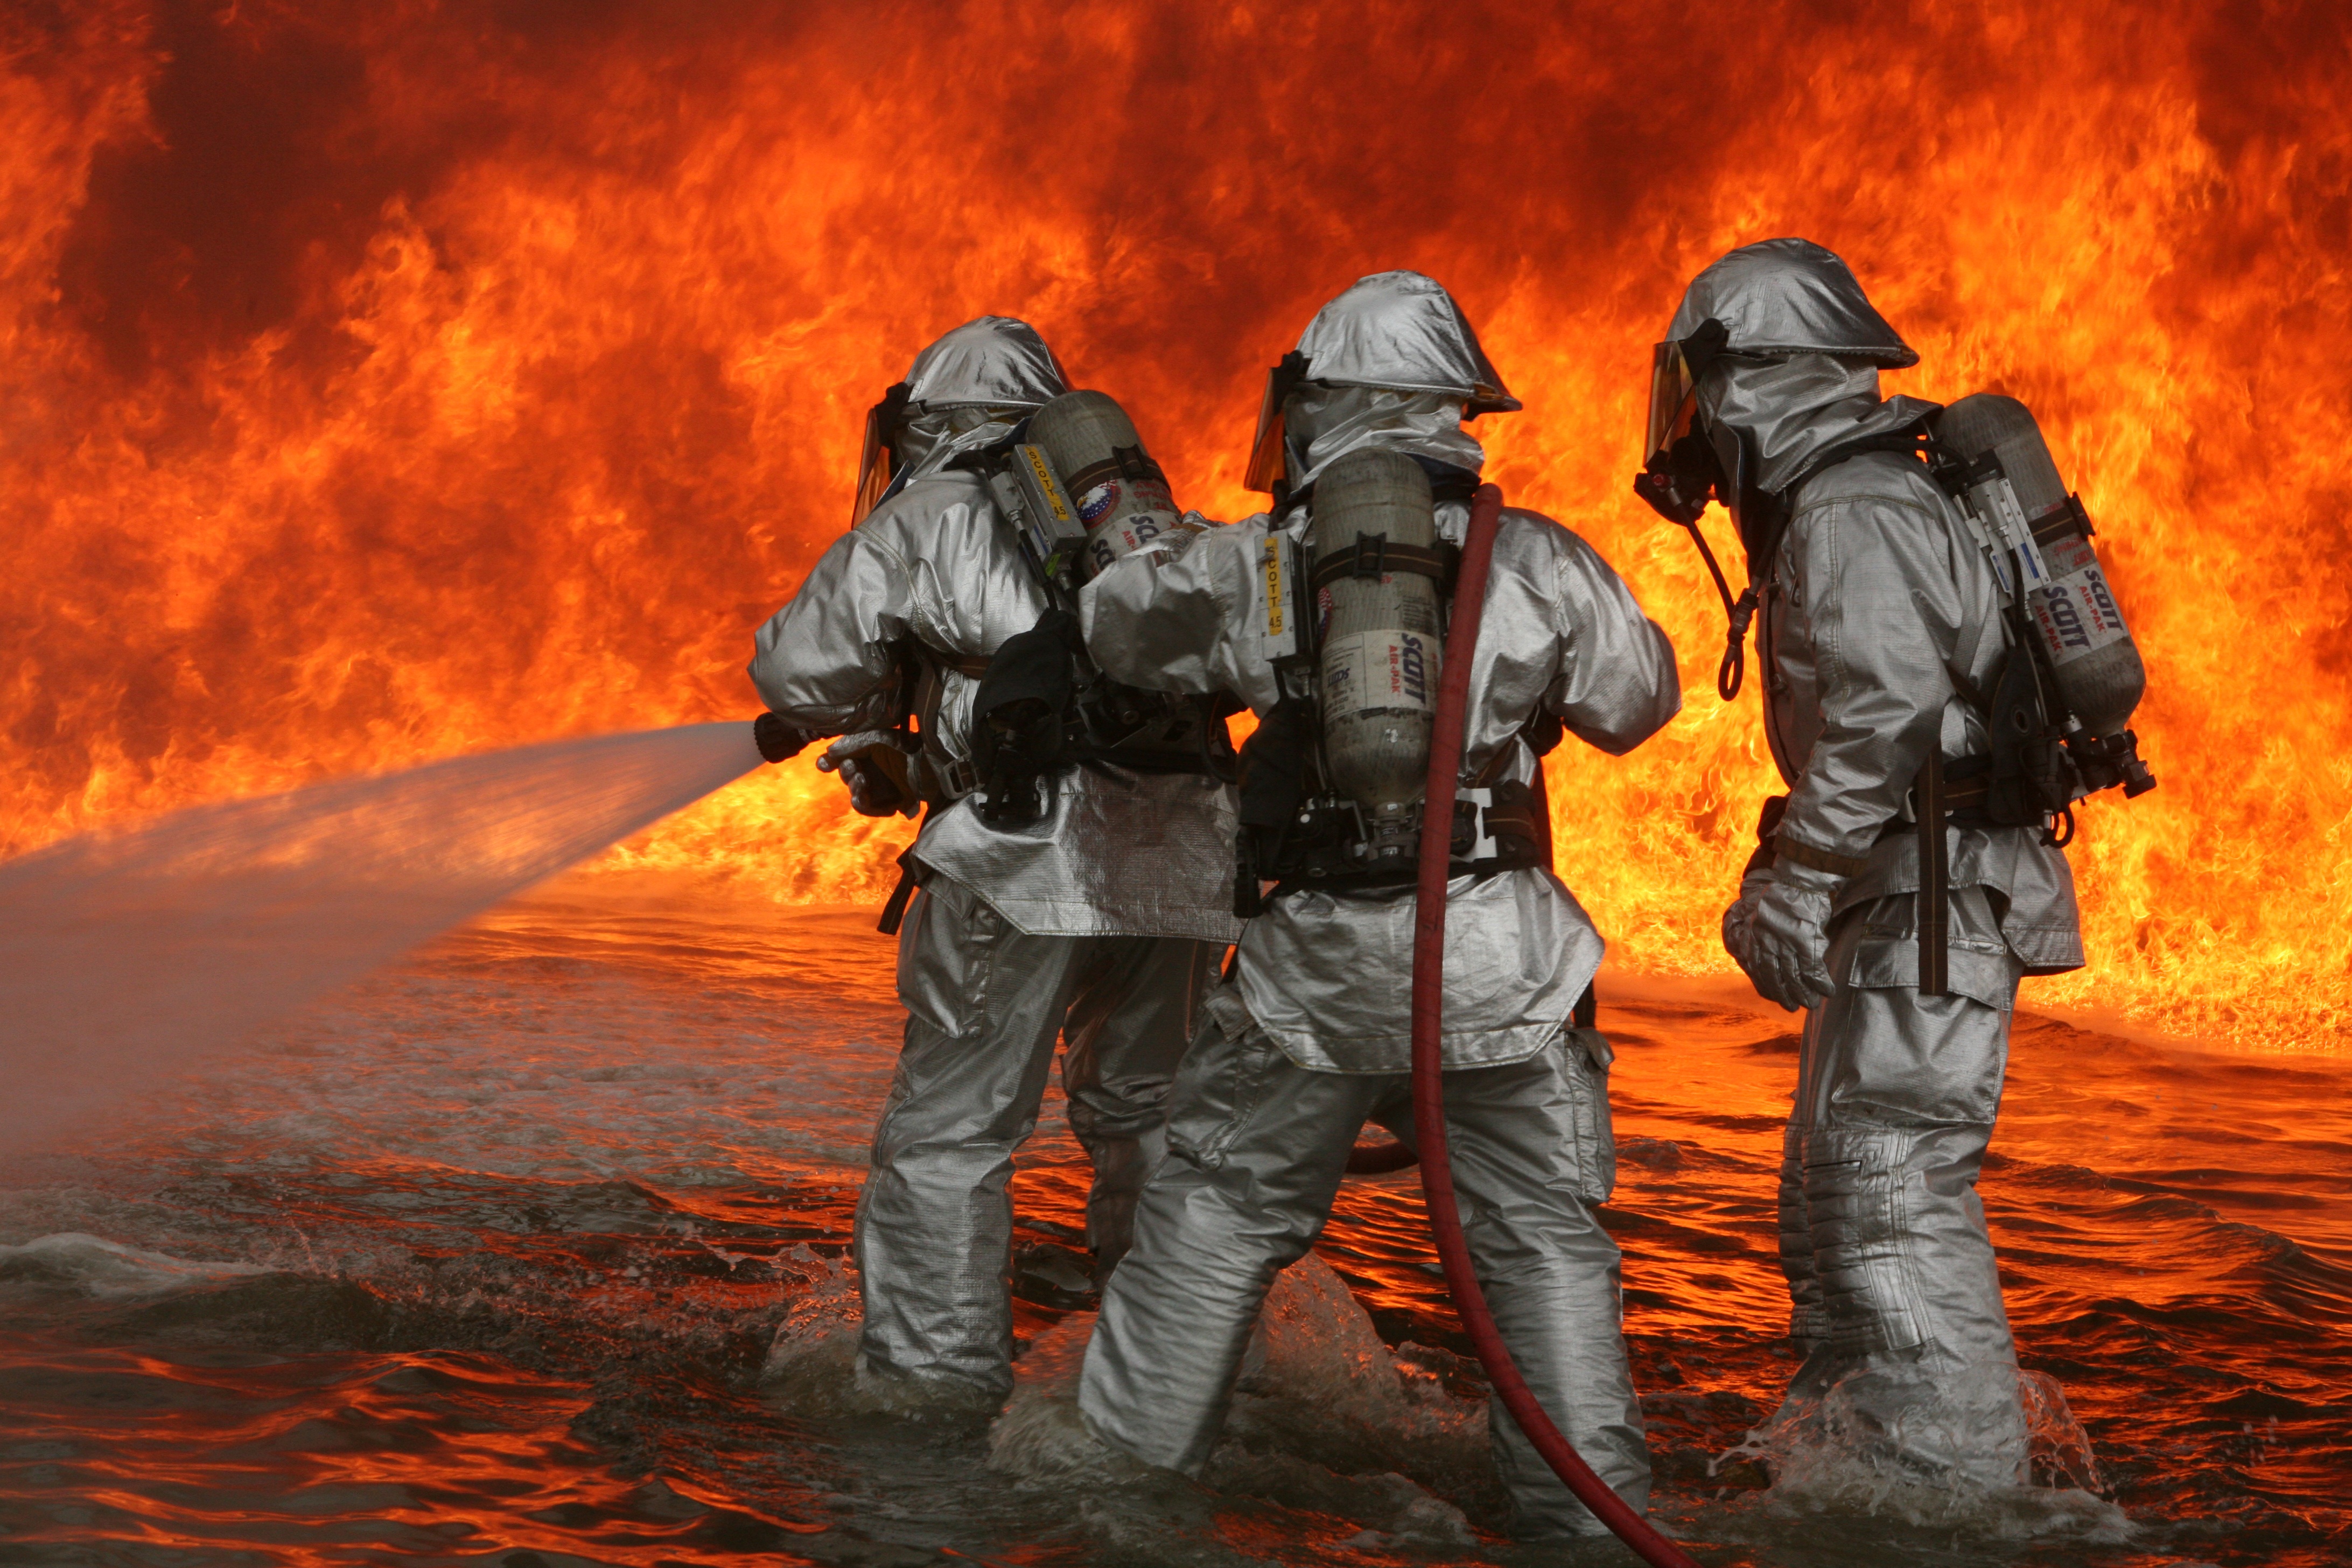
equipment, gear, training, heat, helmet, hot, protection, flames, dangerous, firefighter, screenshot, wildfire, geological phenomenon, simulated plane fire